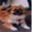
Label: dog